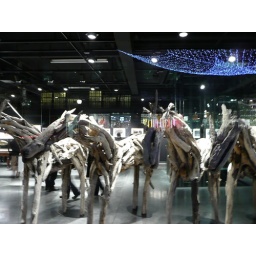
horses in window